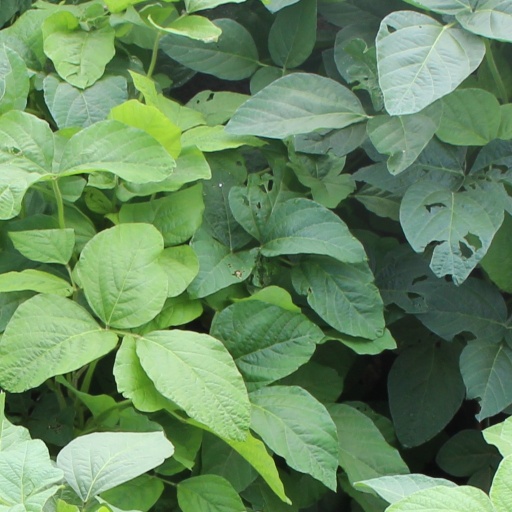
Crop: soybean